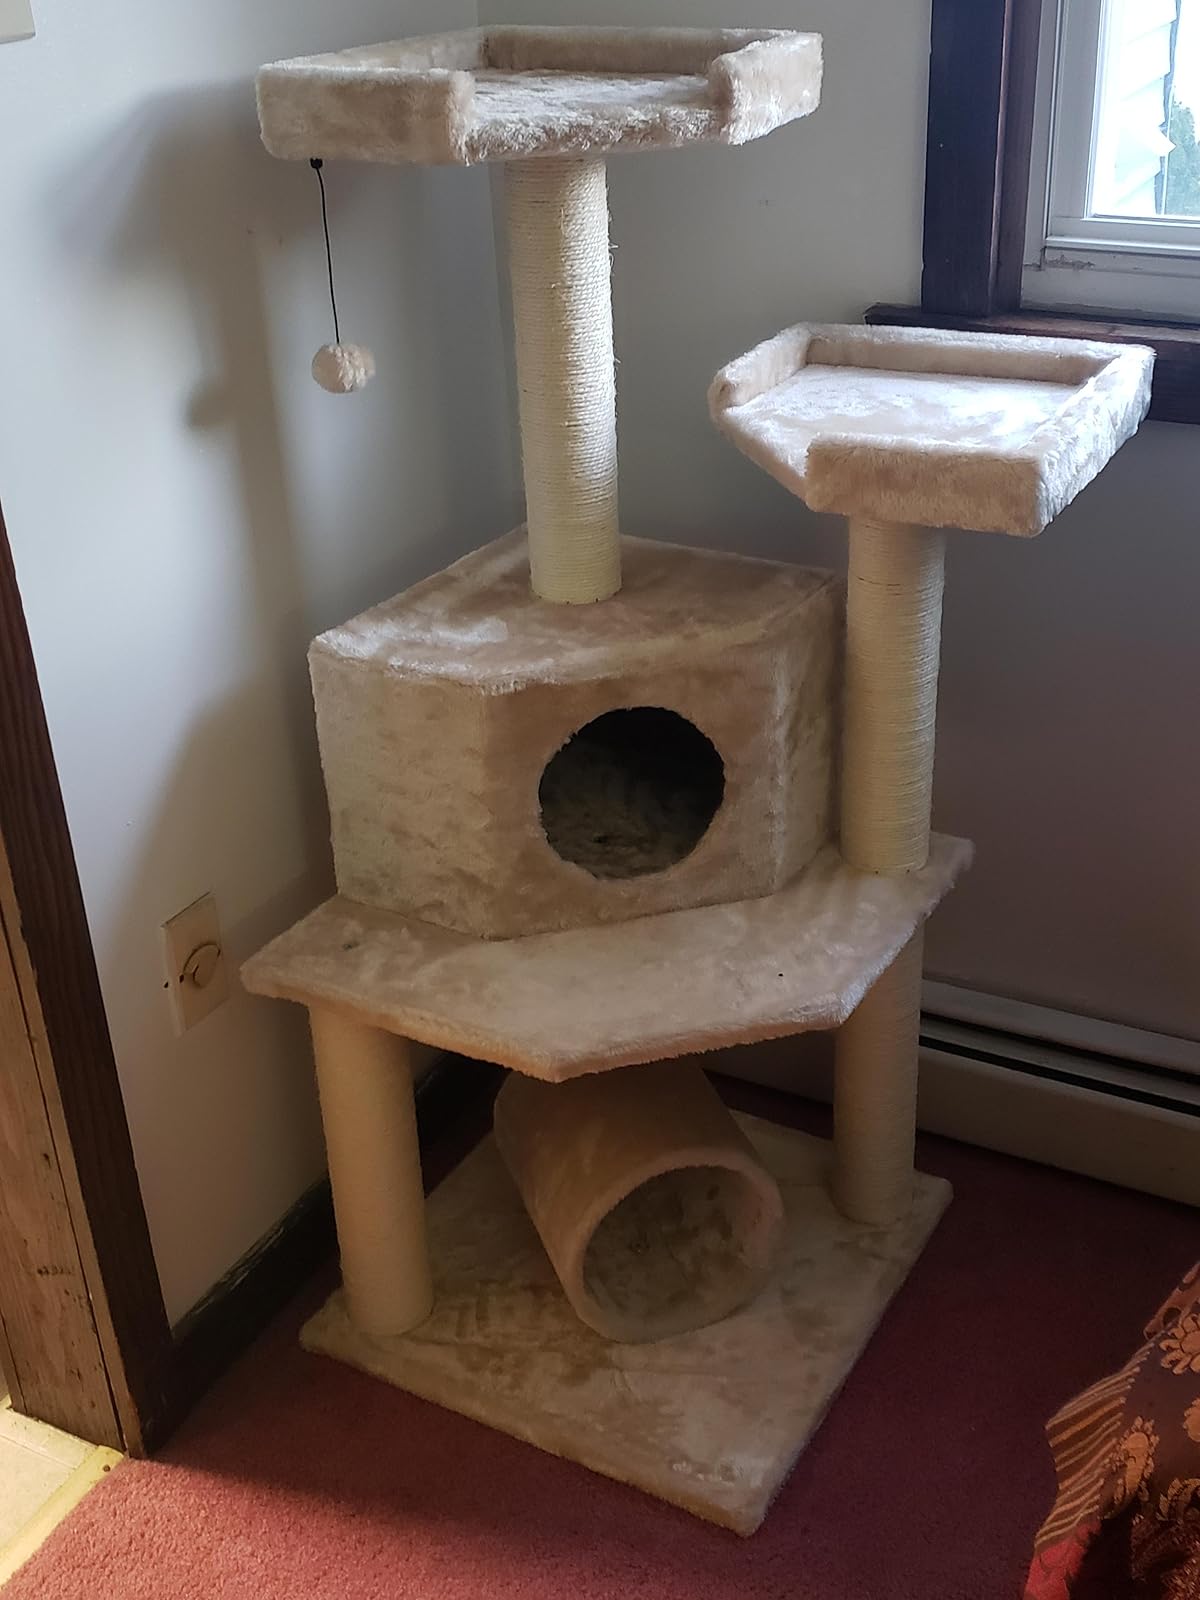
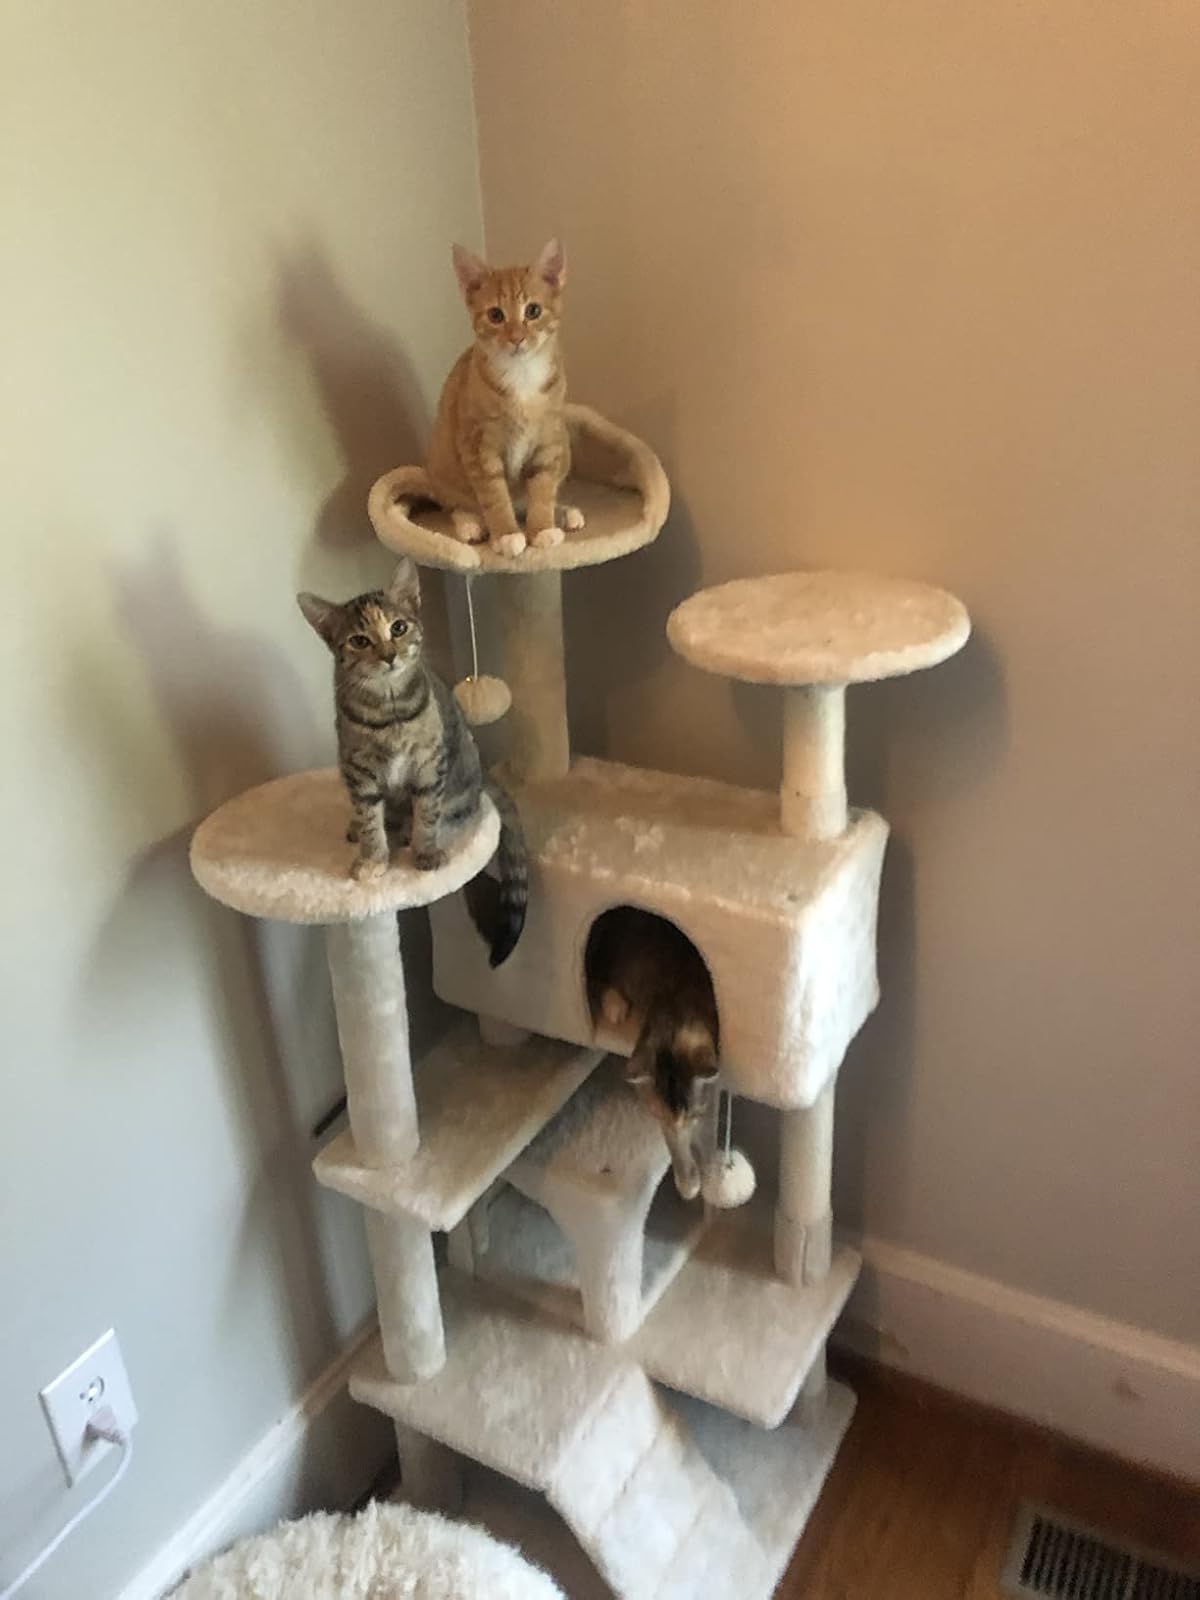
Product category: items_cat tree
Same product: no